Pokémon Trading Card Game (video game)

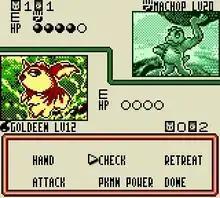
The player uses a Goldeen card against the opponent's Machop card, and is viewing the menu.

"Pokémon Trading Card Game" is a video game simulation of the original tabletop collectible card game with role-playing elements similar to the main "Pokémon" RPG-series. Players control a young boy and must travel around the game world interacting with non-player characters and challenging them to card battles using 60-card decks. During gameplay, the player must defeat eight Club Masters, each with a different deck representing one of the game's elemental card types. Finally, the player faces four Grand Masters, and defeating them earns the player the right to inherit four powerful Legendary Cards. A total of 226 cards exist within the game, which include cards from the first three sets of the real-life game, as well as exclusive cards not available outside of the game. The player is given the opportunity to choose one of three starter decks at the start of their journey, each containing Pokémon cards revolving around the three possible starting creatures from "Pokémon Red" and "Blue". As players defeat opponents, they are rewarded with booster packs containing a random assortment of additional cards they may use in their deck, with up to four separate decks able to be saved at a time.